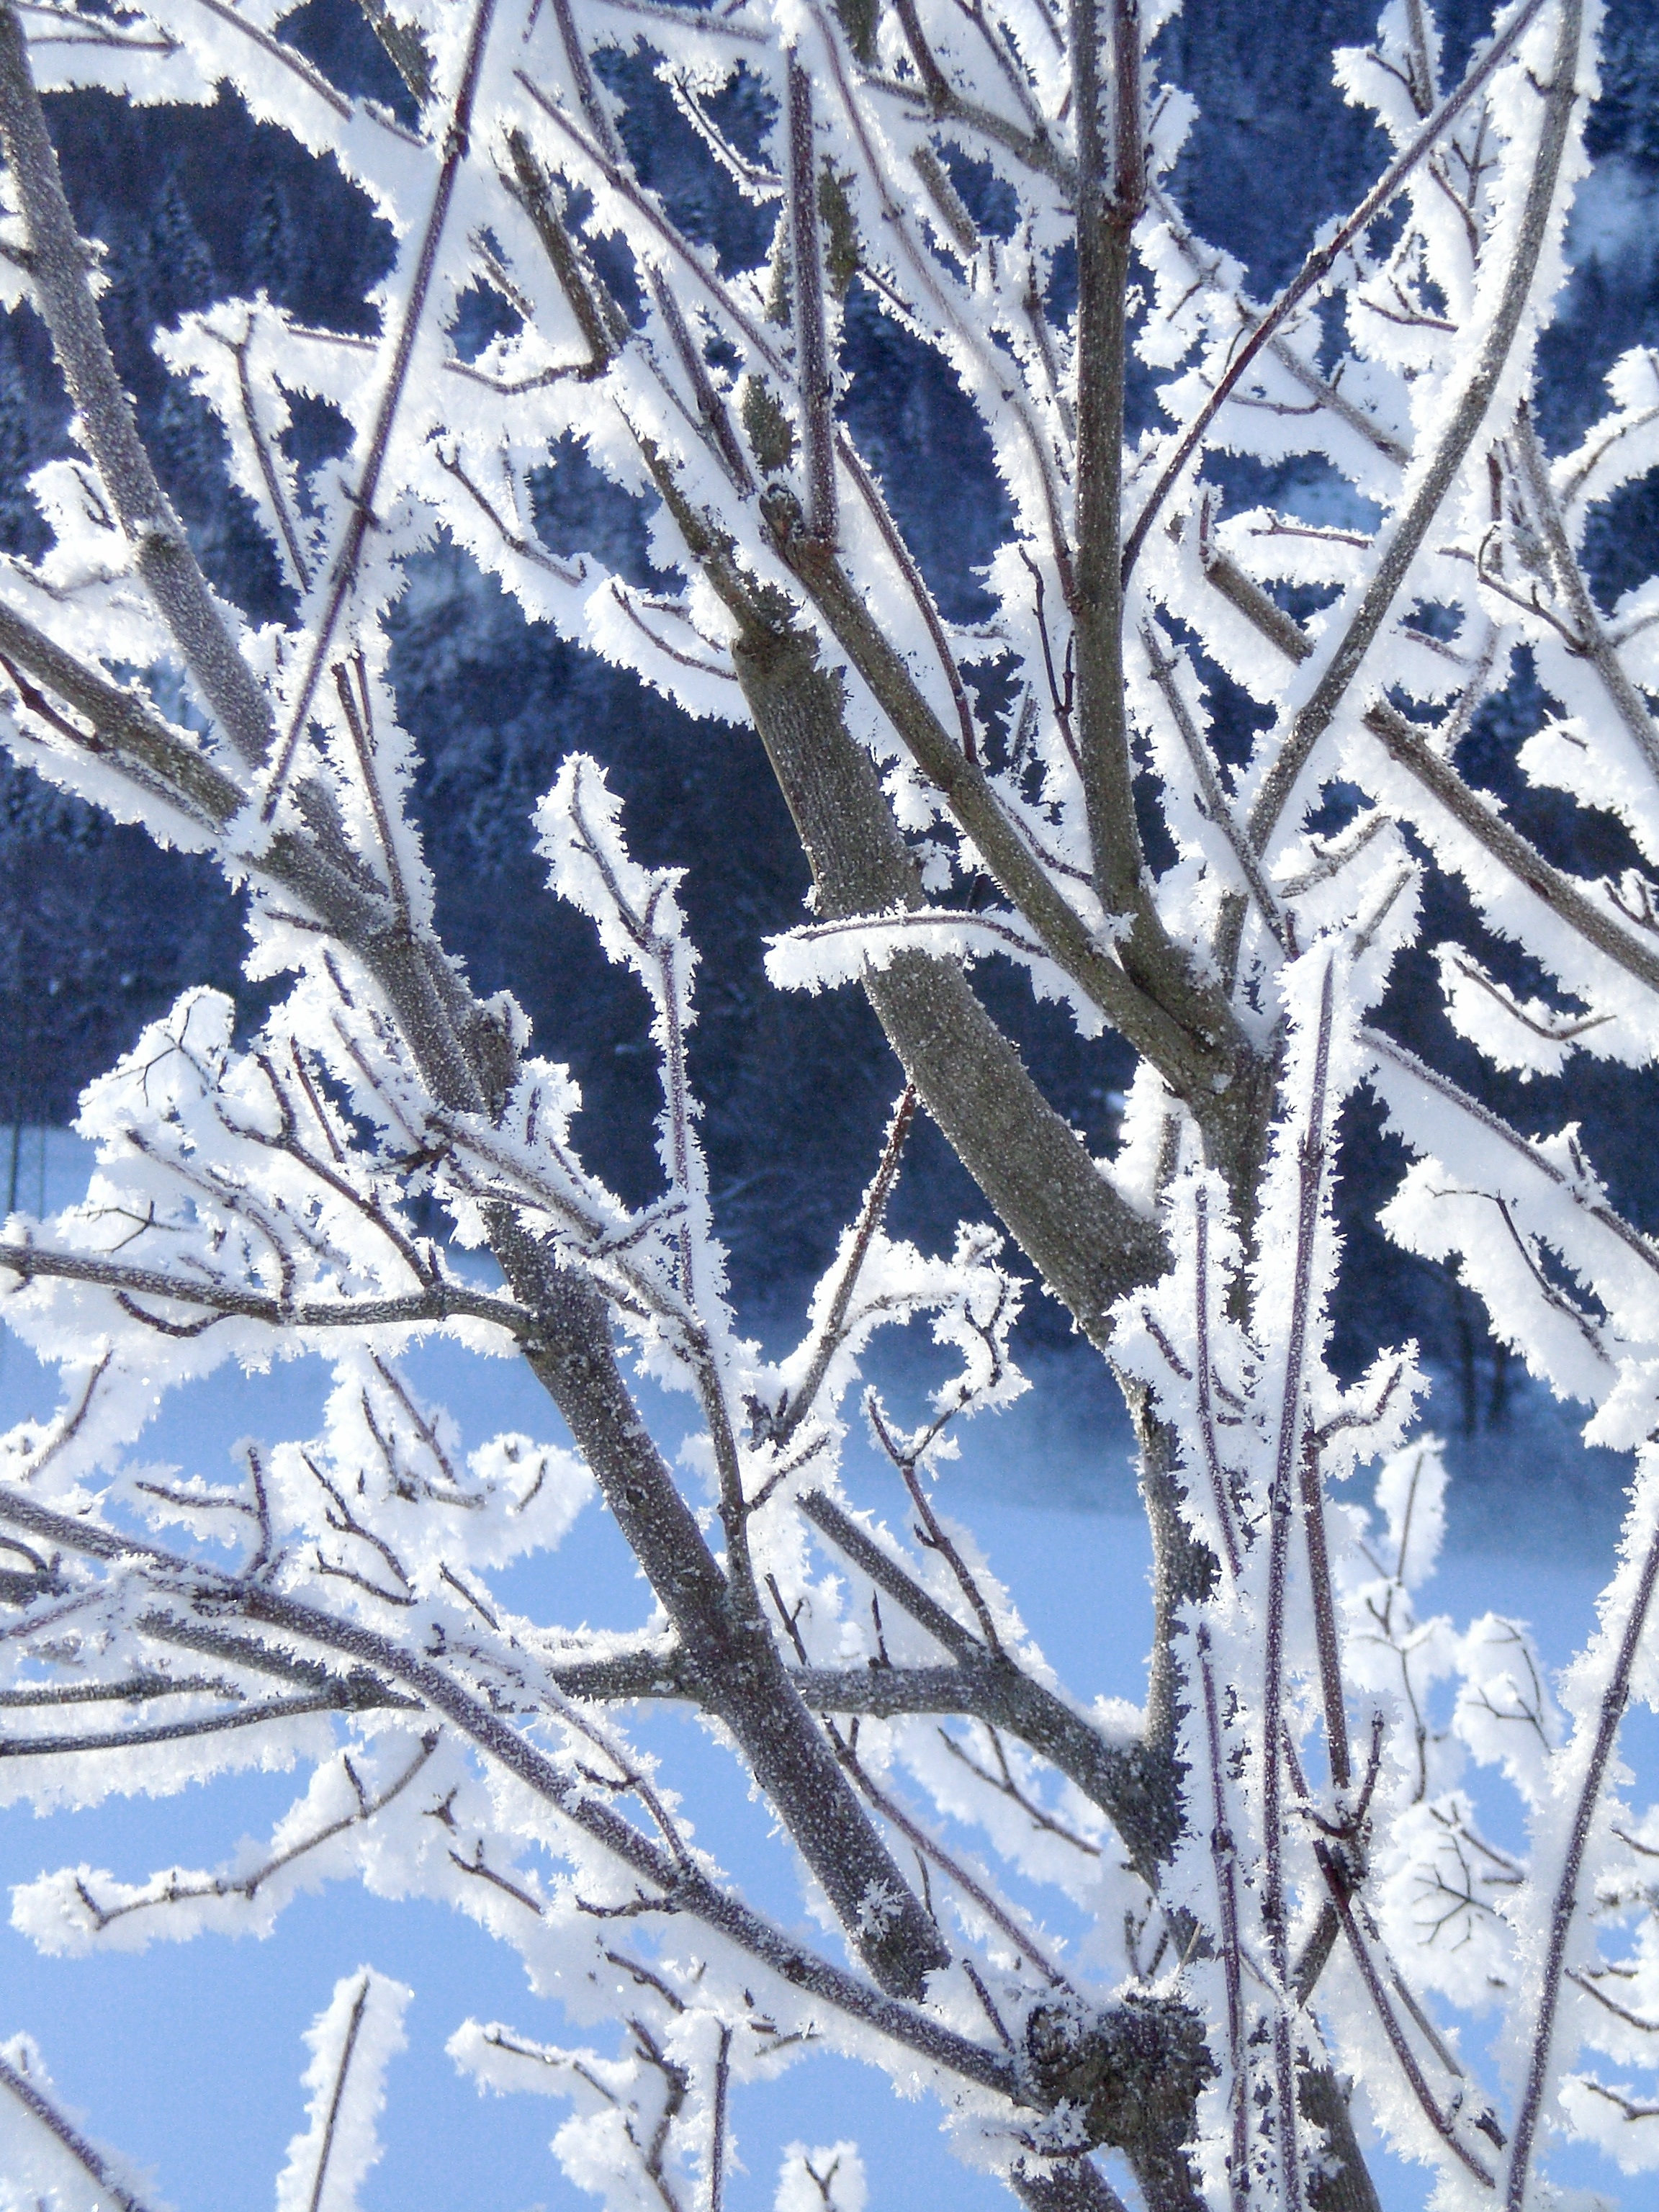
tree, branch, snow, winter, plant, frost, ice, weather, fir, season, aesthetic, spruce, iced, wintry, hoarfrost, freezing, winter mood, woody plant, land plant